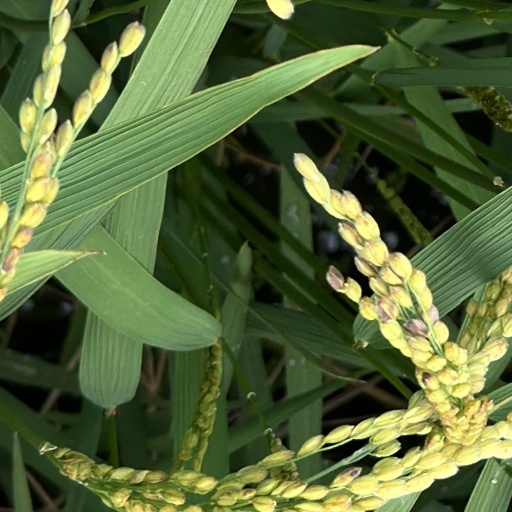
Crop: rice